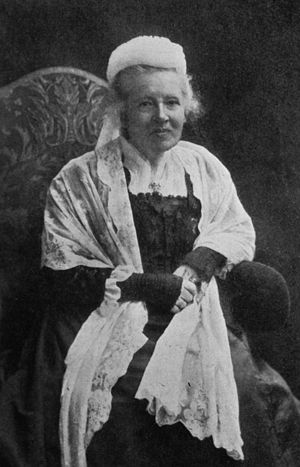
Elizabeth Garrett Anderson / Kvinders stemmeret
Garrett Anderson
Elizabeth Garrett Anderson var en engelsk læge og kvinderetsforkæmper. Hun var den første kvindelige brite, som uddannede sig til læge og kirurg. Hun var med til at grundlægge det første hospital med kun kvindelige ansatte, hun var den første kvindelige dekan på et medicinsk fakultet, den første kvinde i Storbritannien som blev valgt til en skolebestyrelse, og som blev valgt til borgmester og fredsdommer, i byen Aldeburgh i Sussex, hvor hun var vokset op. Gennem hele sit liv kæmpede Garrett Anderson for stemmeret til kvinder og for kvinders adgang til at udøve et erhverv.